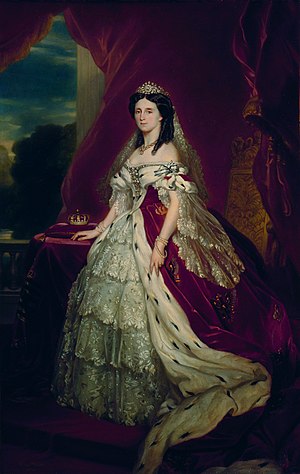
Augusta af Sachsen-Weimar-Eisenach
Augusta
Augusta Marie Luise Katharina af Sachsen-Weimar-Eisenach var dronning af Preussen og den første kejserinde af Tyskland som hustru til Wilhelm 1. af Tyskland.